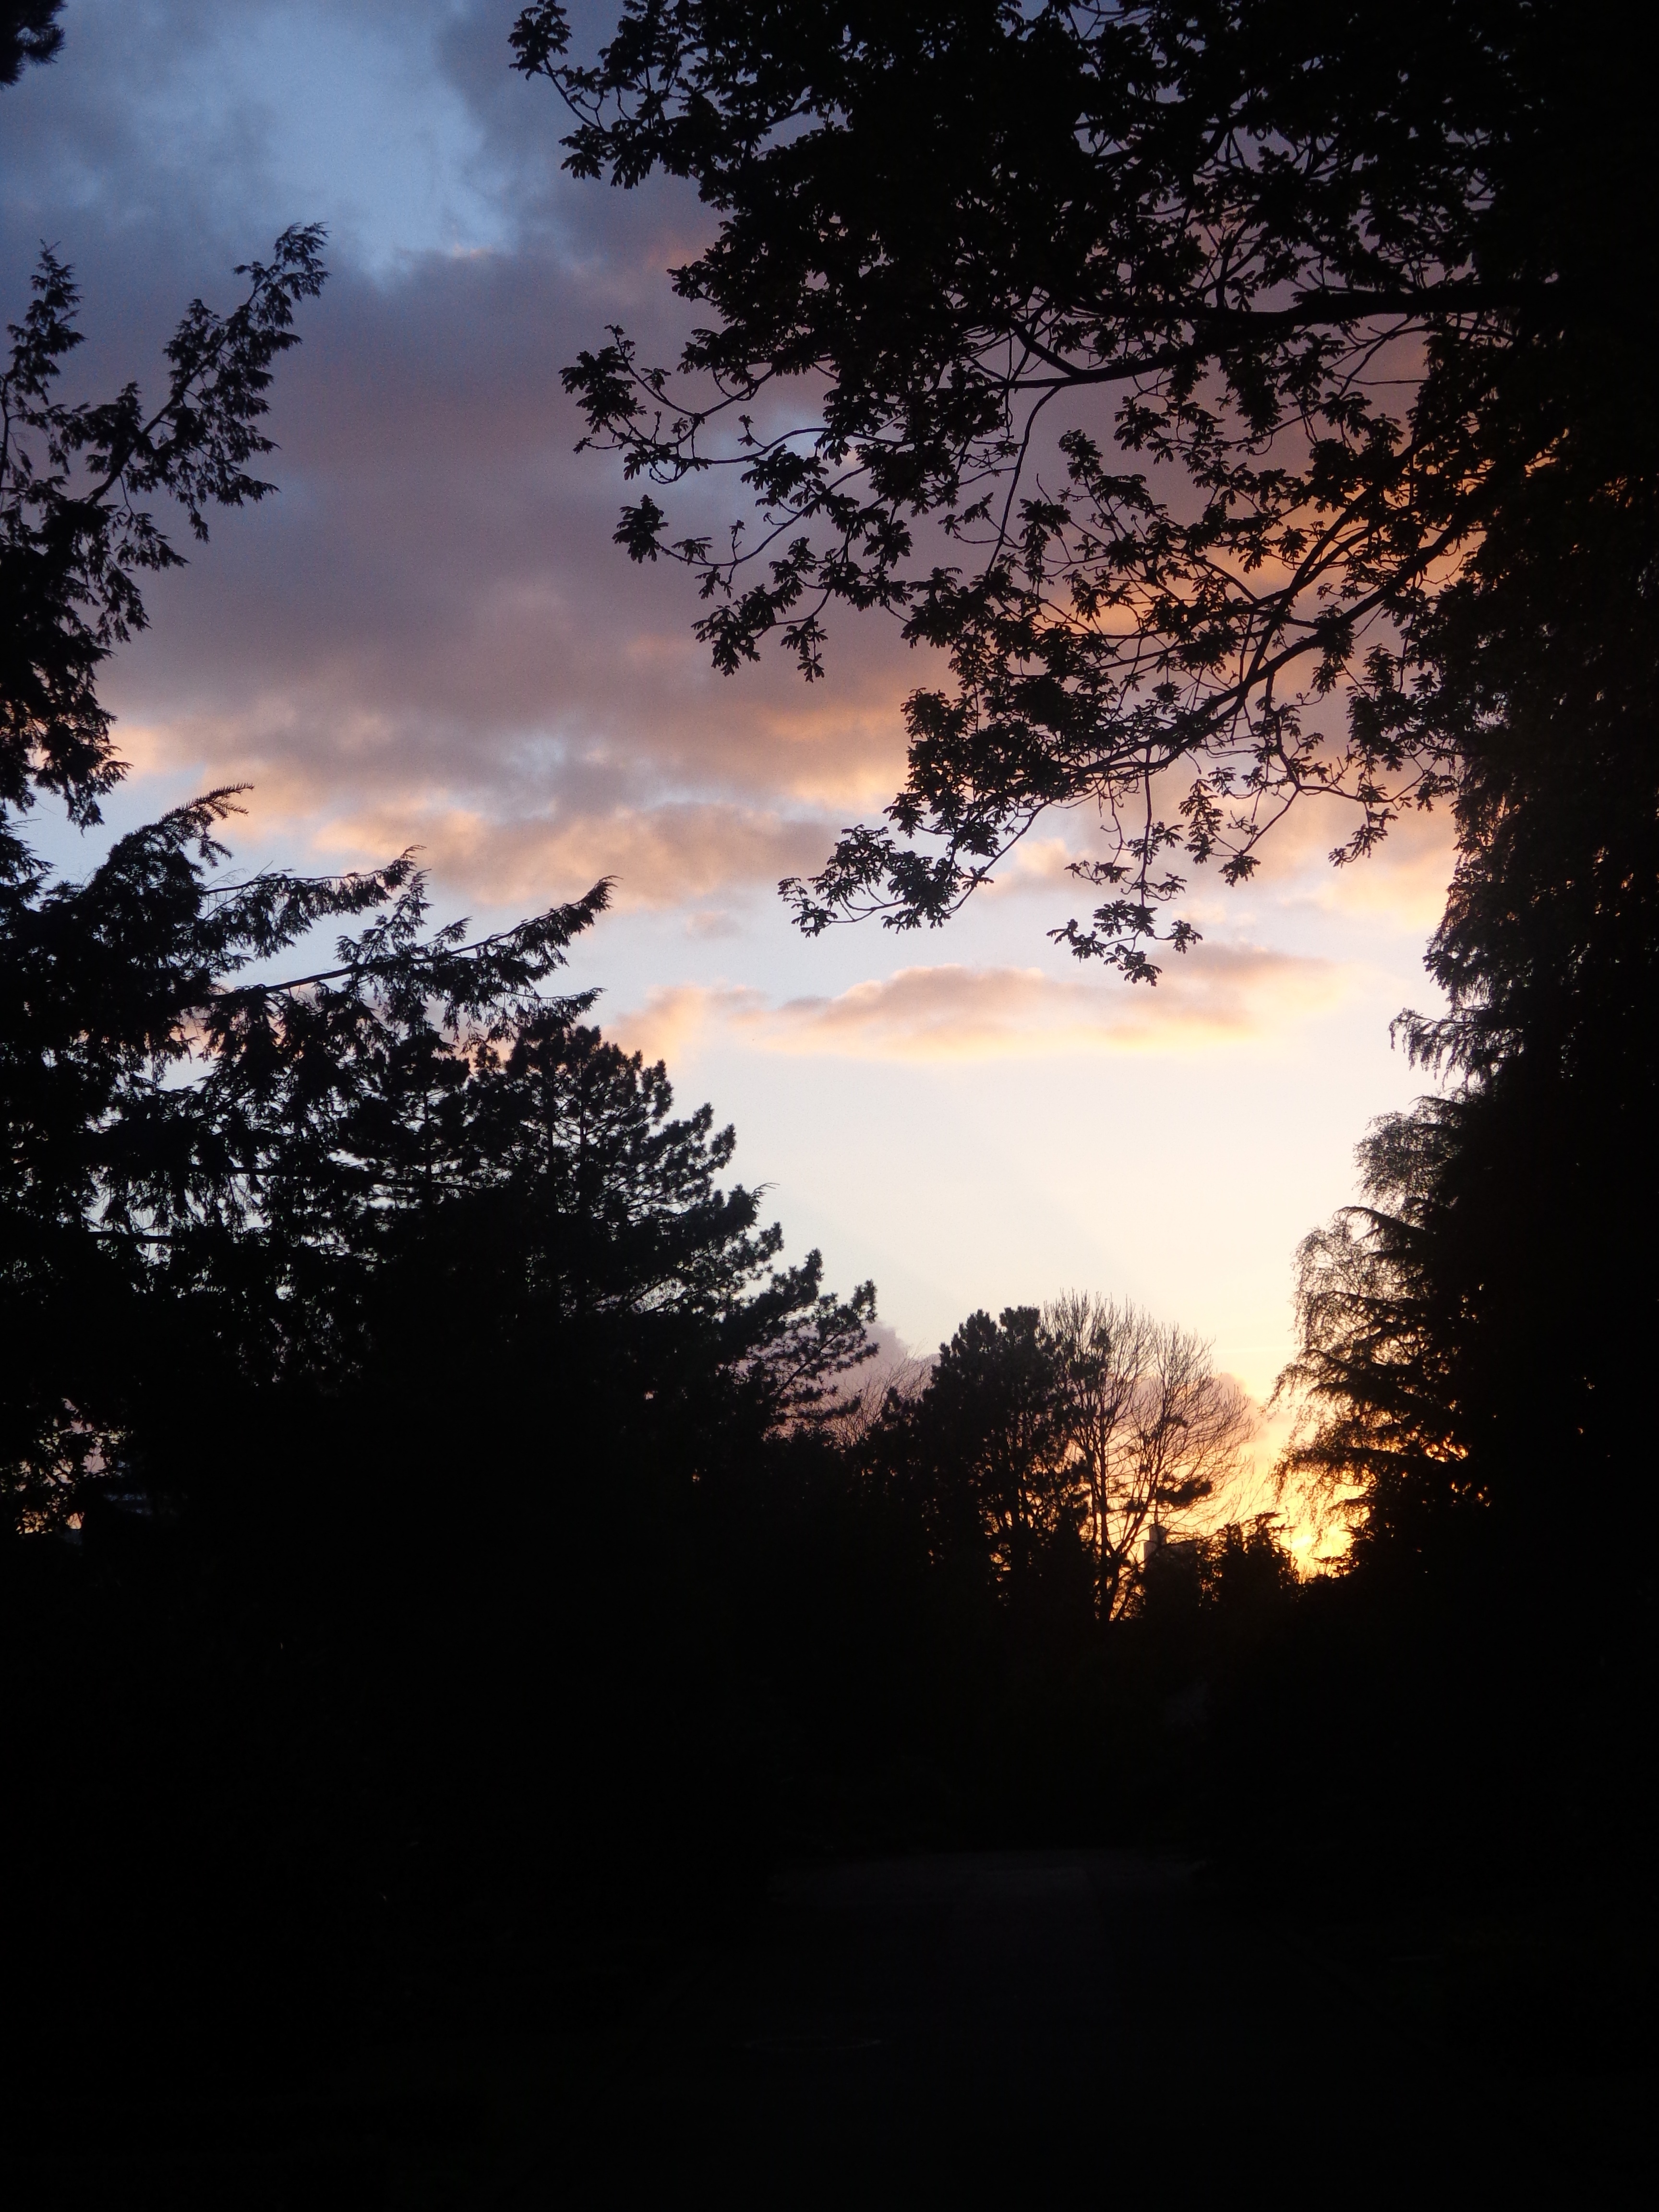
landscape, tree, nature, branch, light, cloud, plant, sky, sun, sunrise, sunset, night, sunlight, morning, leaf, dawn, atmosphere, dusk, evening, reflection, darkness, clouds, abendstimmung, atmospheric phenomenon, woody plant